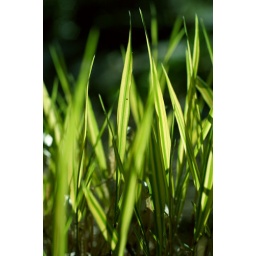
green grass in the afternoon sun